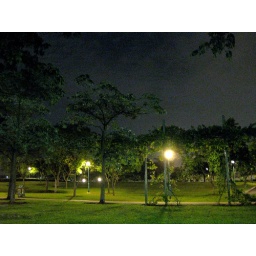
moon over west coast park, a lantern and a cup of tea